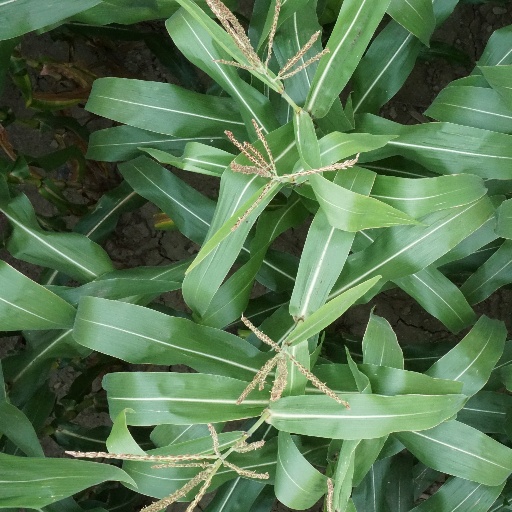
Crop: maize; corn